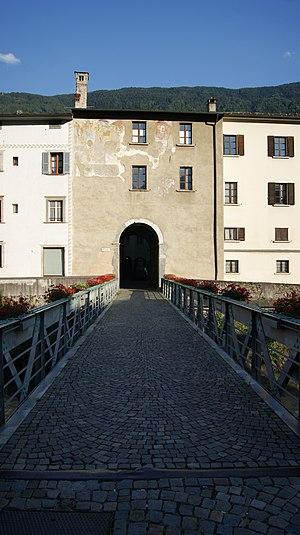
Fortification de la ville de Tirano, Porta Poschiavina. Italiano: Fortificazione cittadina di Tirano, Porta Poschiavina.